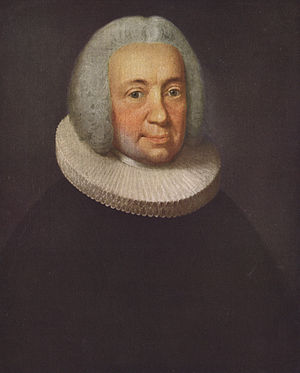
Den yndigste rose er funden
H.A. Brorson, malet af Johan Hørner, 1756
"""Den yndigste rose er funden"" er en dansk julesalme skrevet af Hans Adolph Brorson i 1732. Melodiens oprindelse er ukendt, formodentlig fra Wittenberg-området i Tyskland, hvor den første gang er udgivet Joseph Klug i 1542. Salmen er nummer 122 i Den Danske Salmebog. Salmens originale titel var ""Jeg er en rose i Saron"".